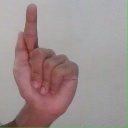
अक्षर: ळ